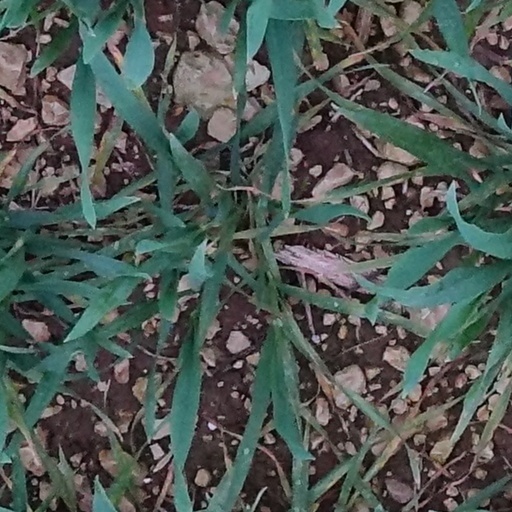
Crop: wheat